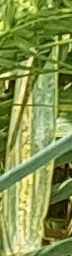
Label: Wheat___Yellow_Rust